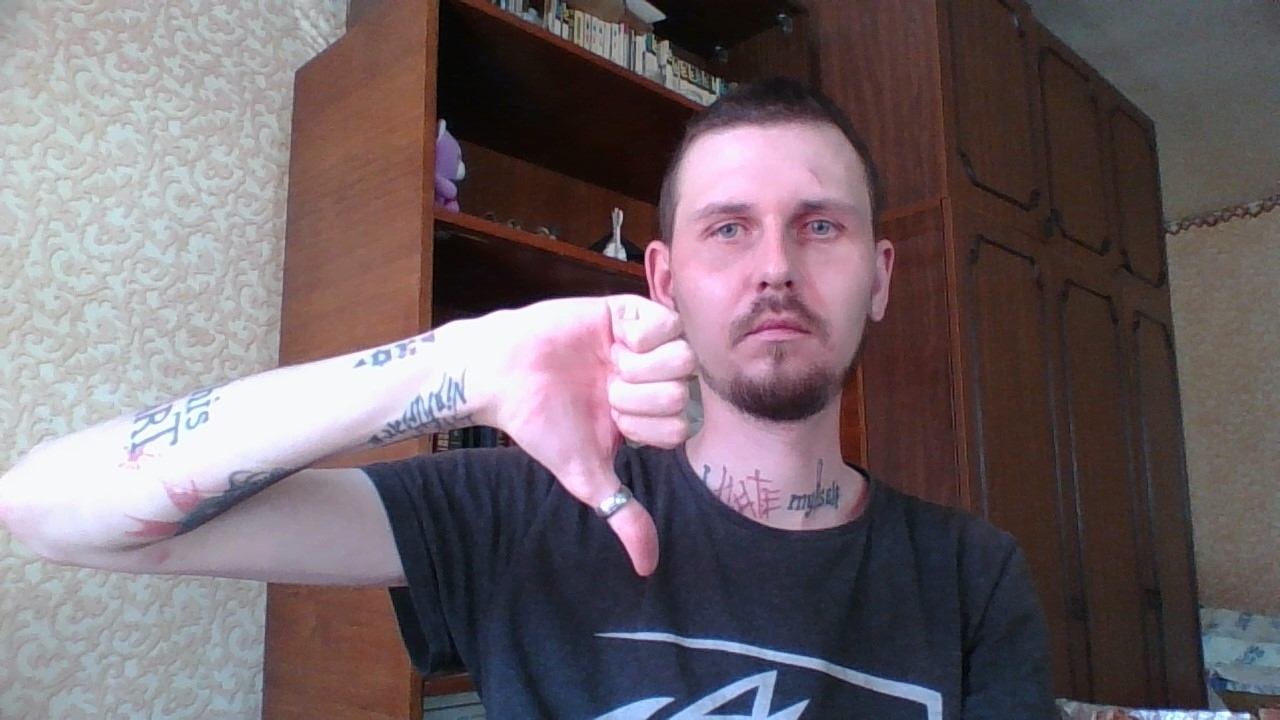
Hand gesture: dislike